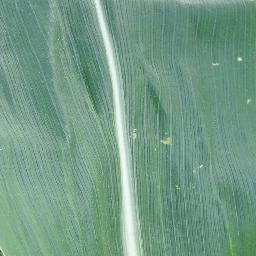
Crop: corn
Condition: (maize)_healthy